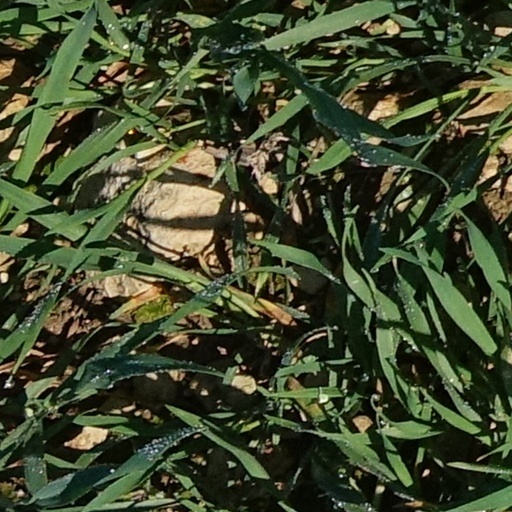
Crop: wheat